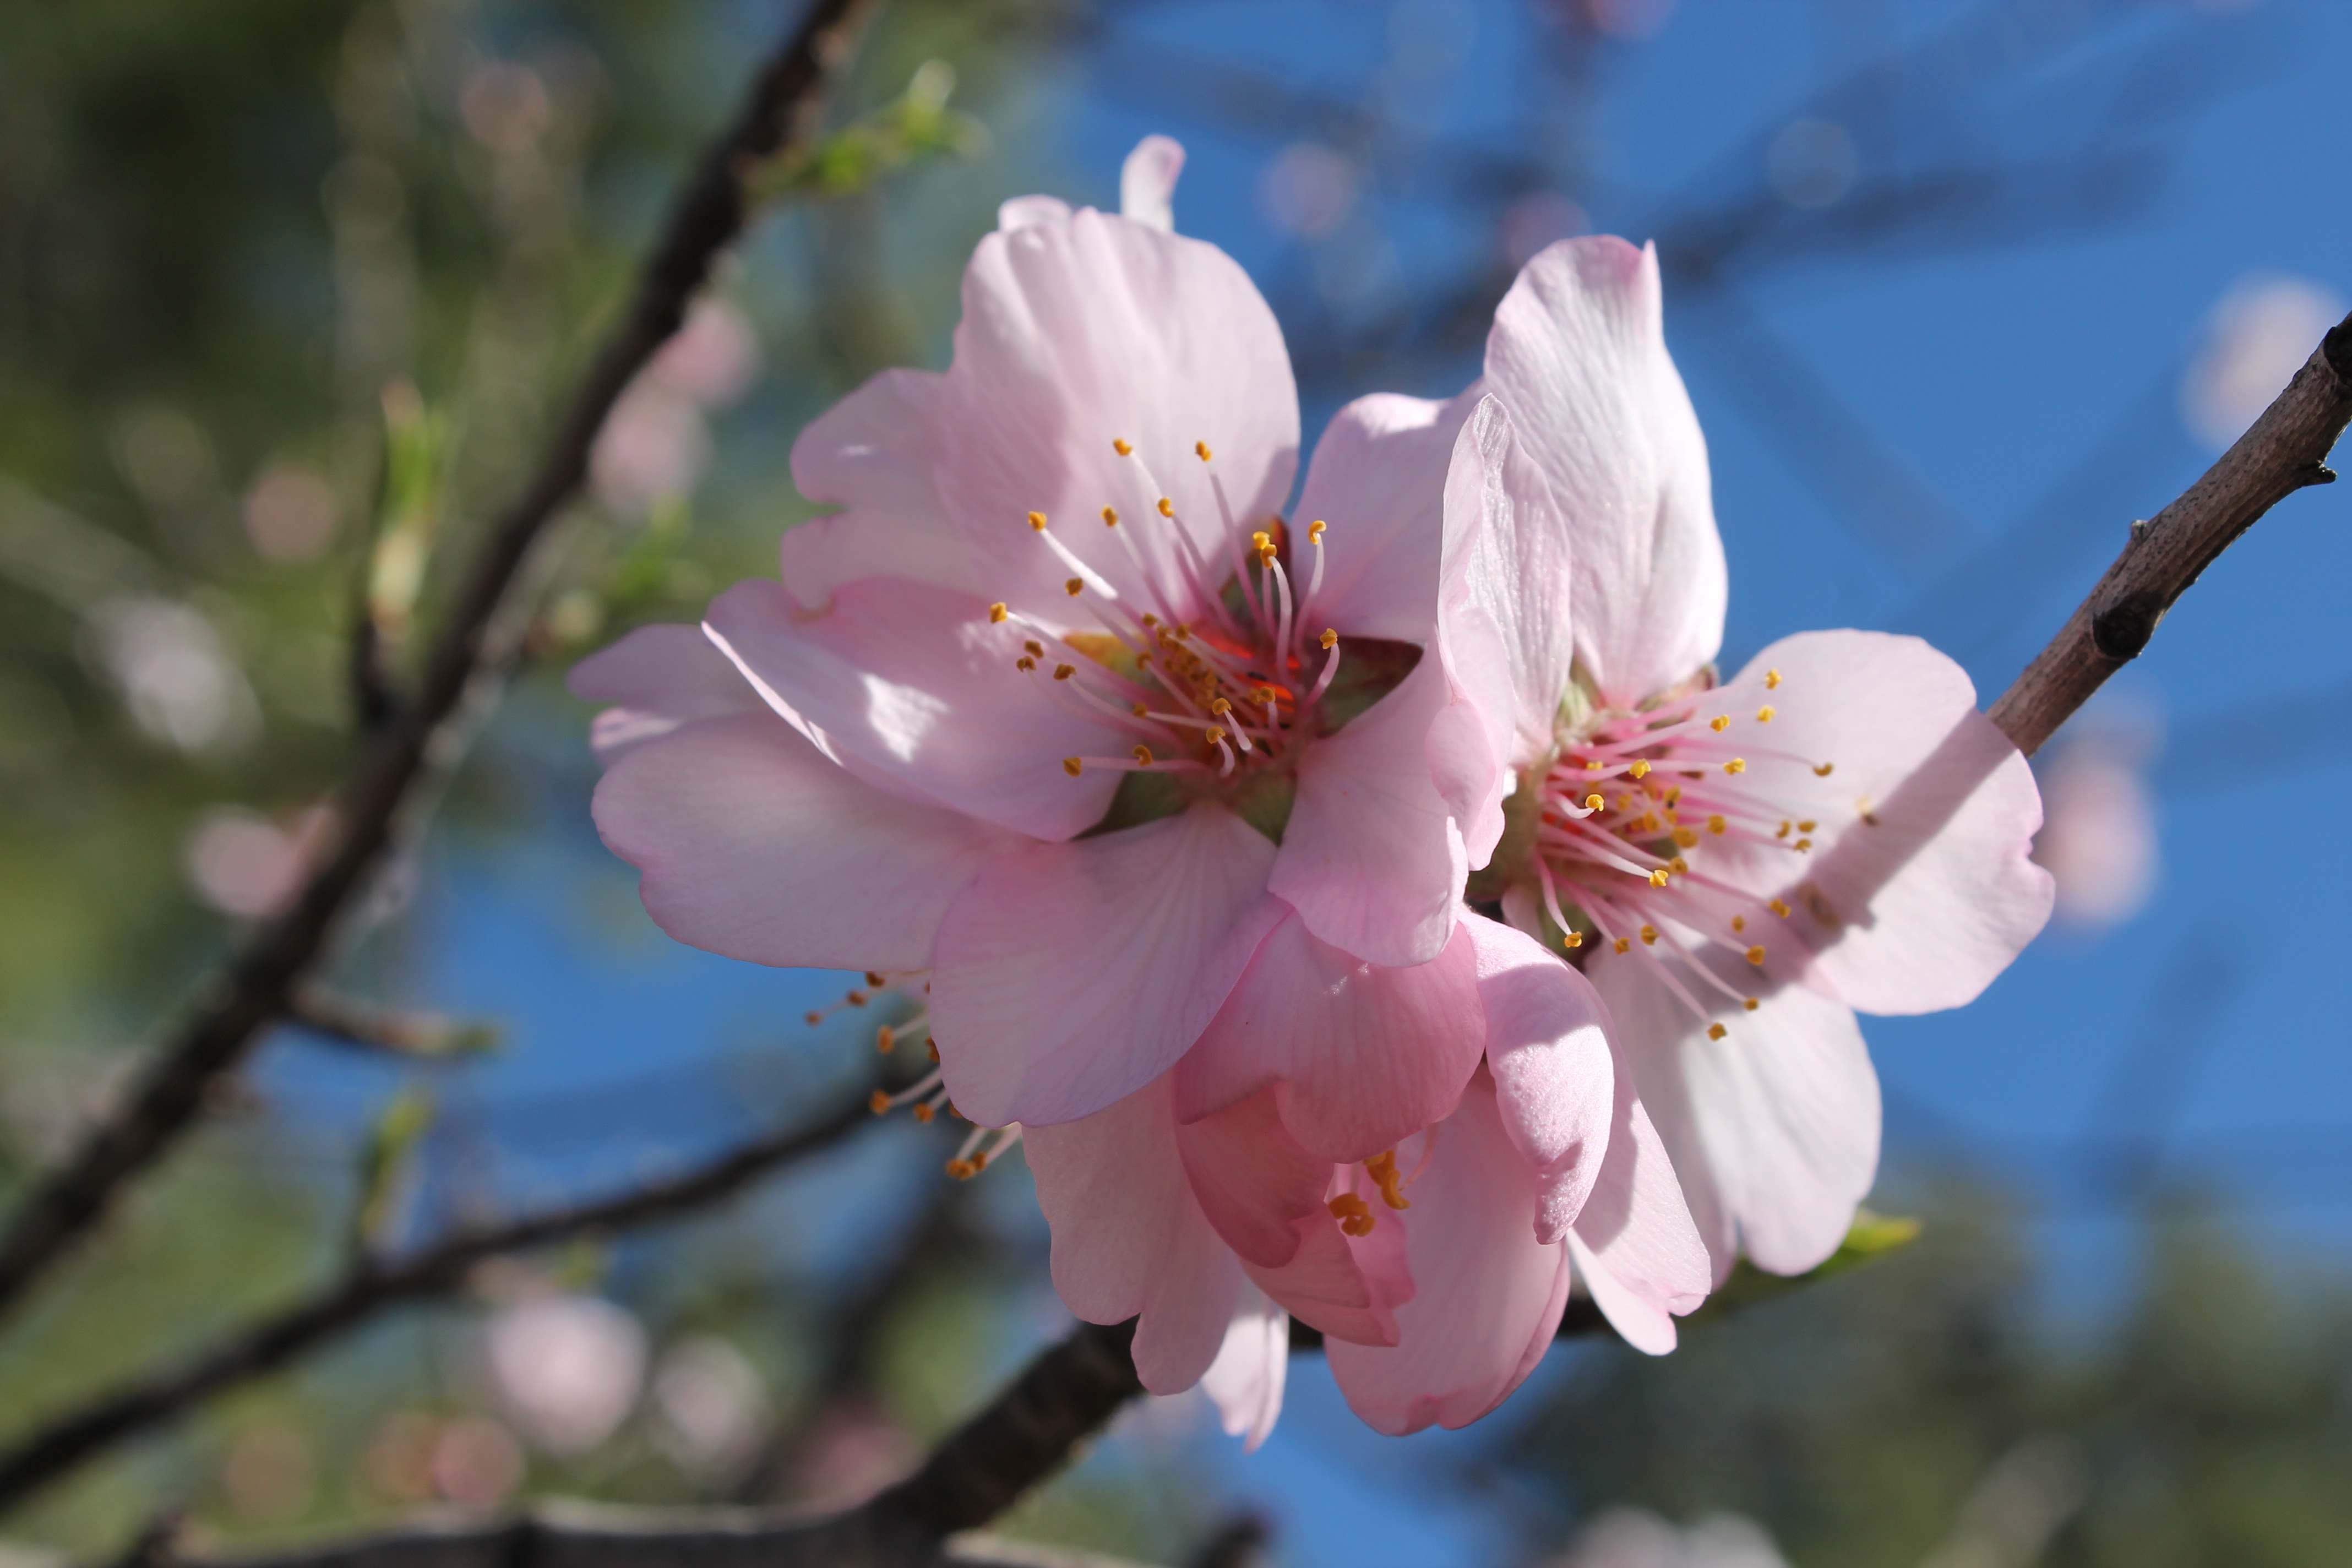
tree, nature, branch, blossom, plant, sky, field, flower, petal, pollen, spring, produce, botany, flora, cherry blossom, insects, flowering, macro photography, flowering plant, rose family, almond tree, almond flower, land plant